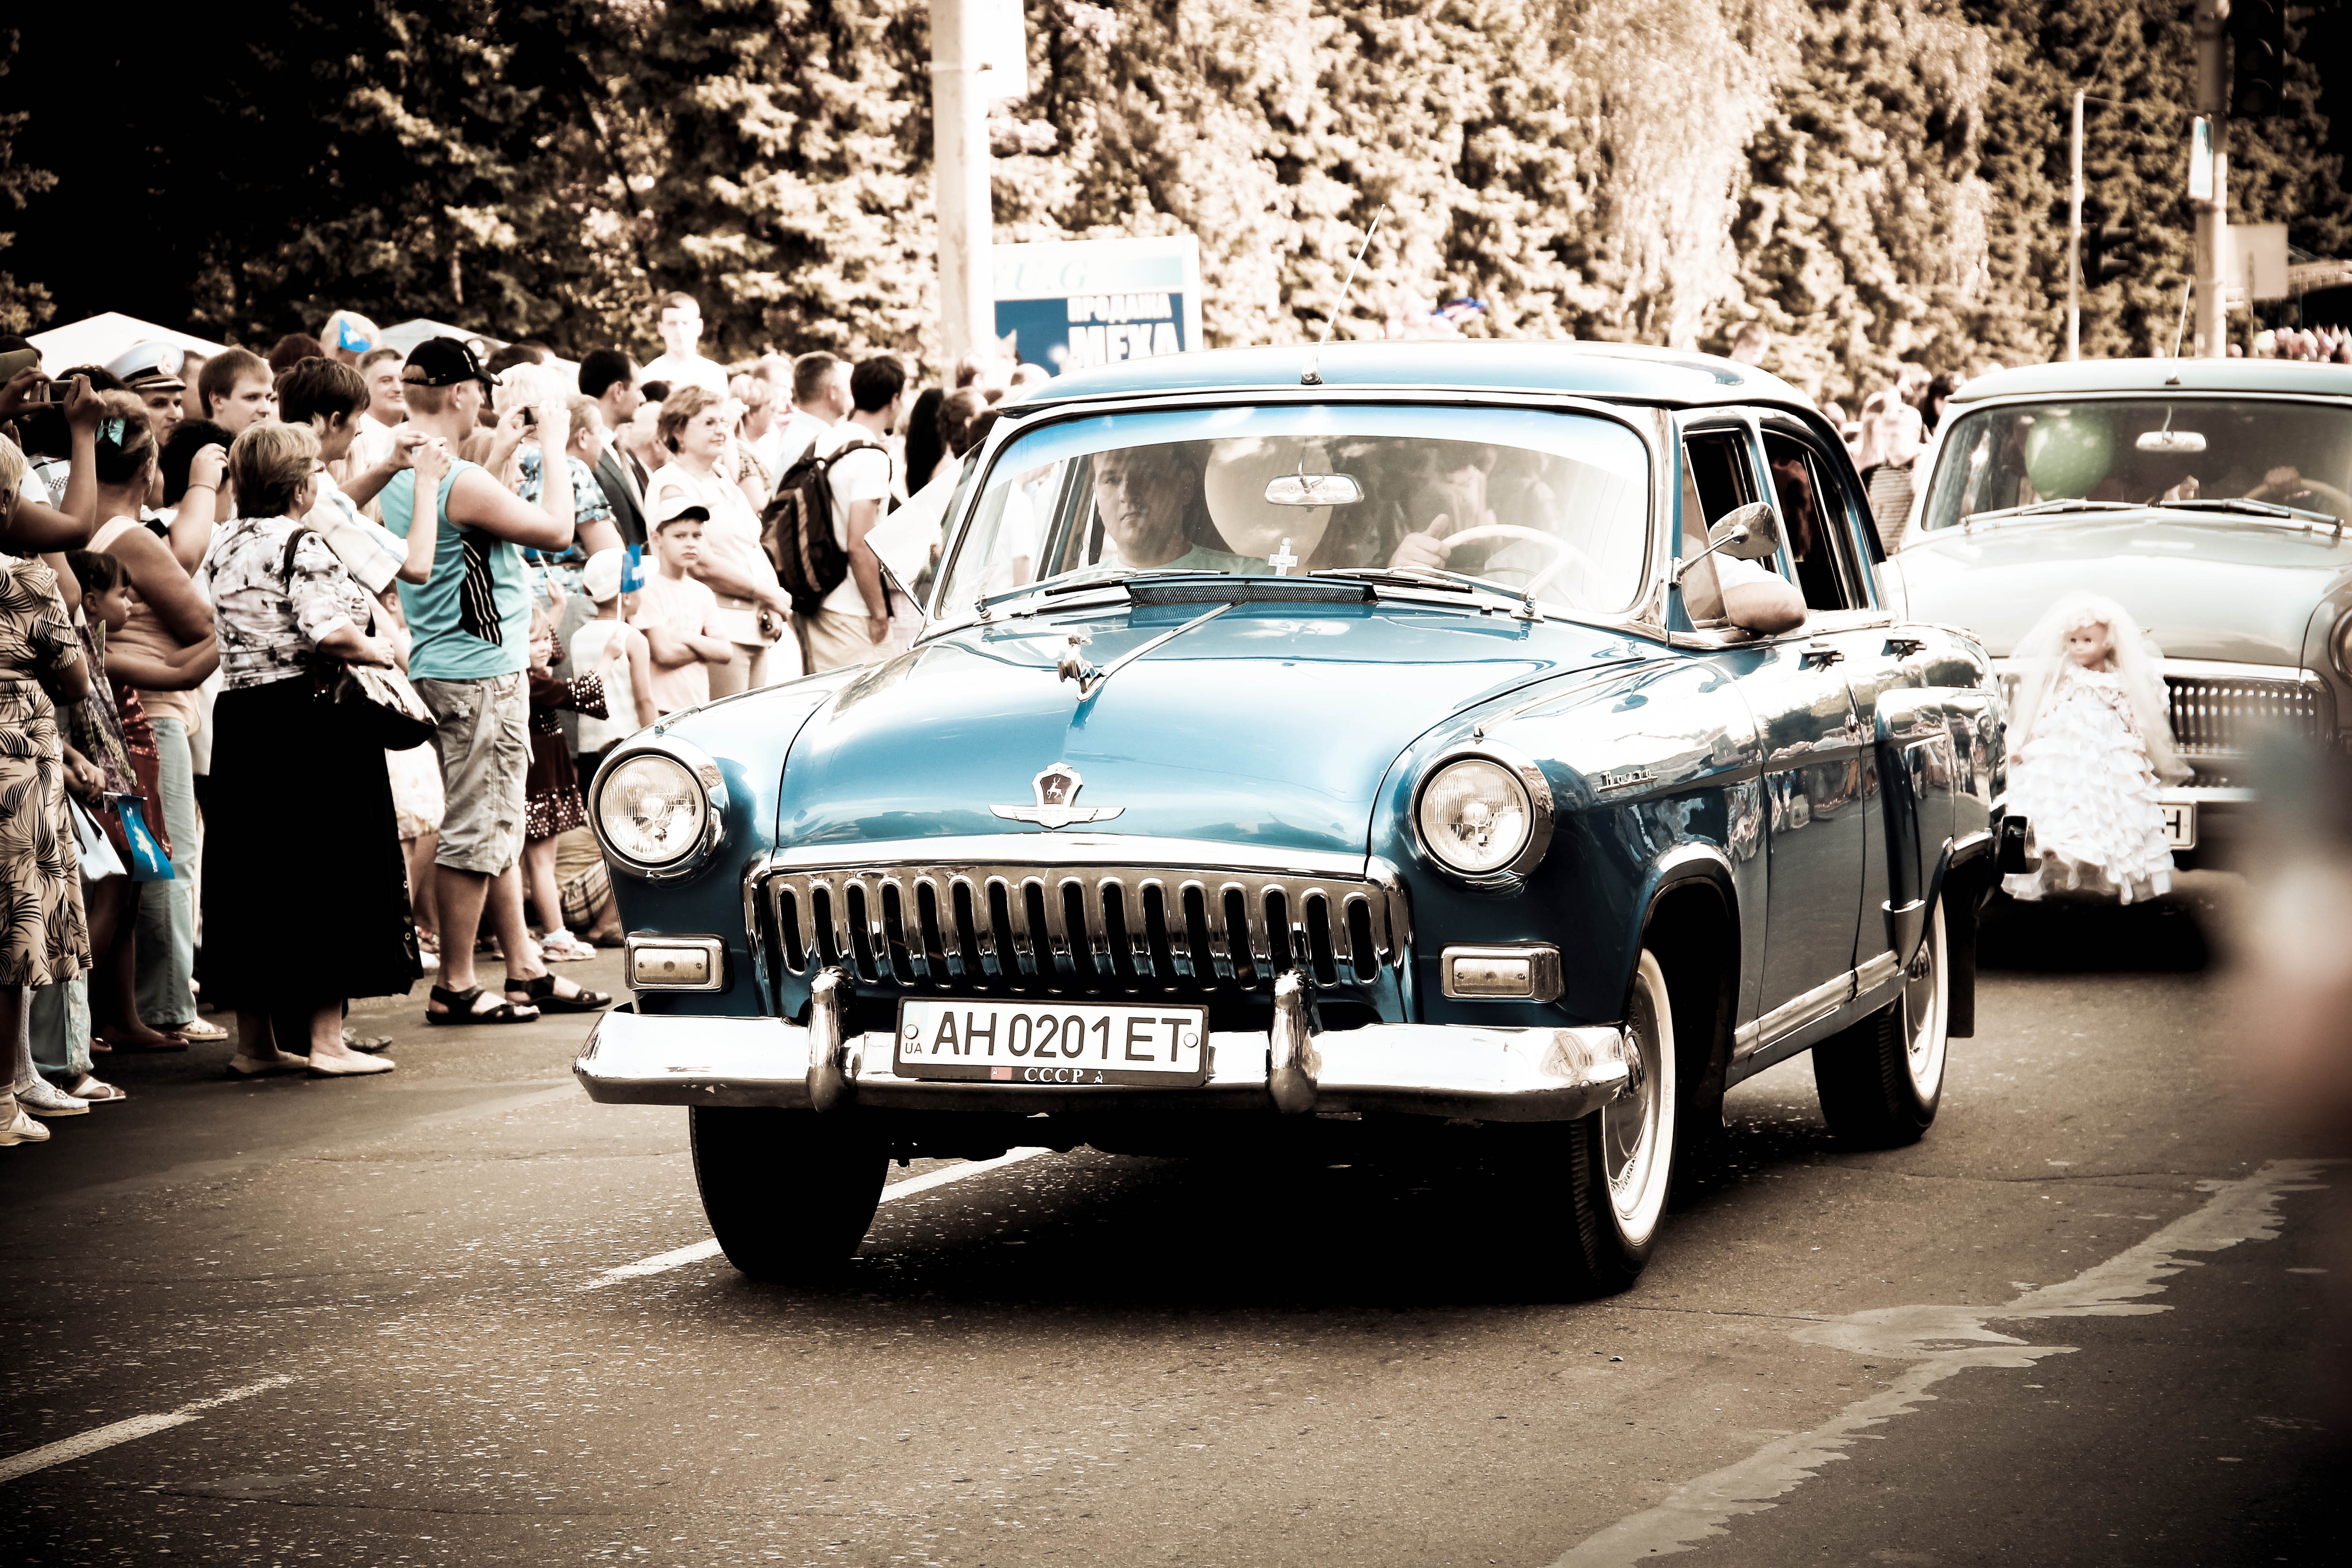
car, old, vehicle, auto, machine, wedding, motor vehicle, vintage car, classic, antique car, land vehicle, automobile make, automotive design, luxury vehicle